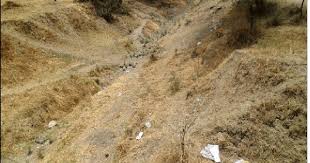
Soil type: Alluvial soil